Mario Lago

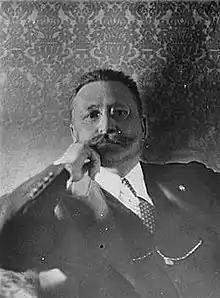
Portrait photograph of Mario Rodi Lago, 1929

Mario Lago (1878, in Savona – 1950, in Capri) was an Italian statesman and diplomat.